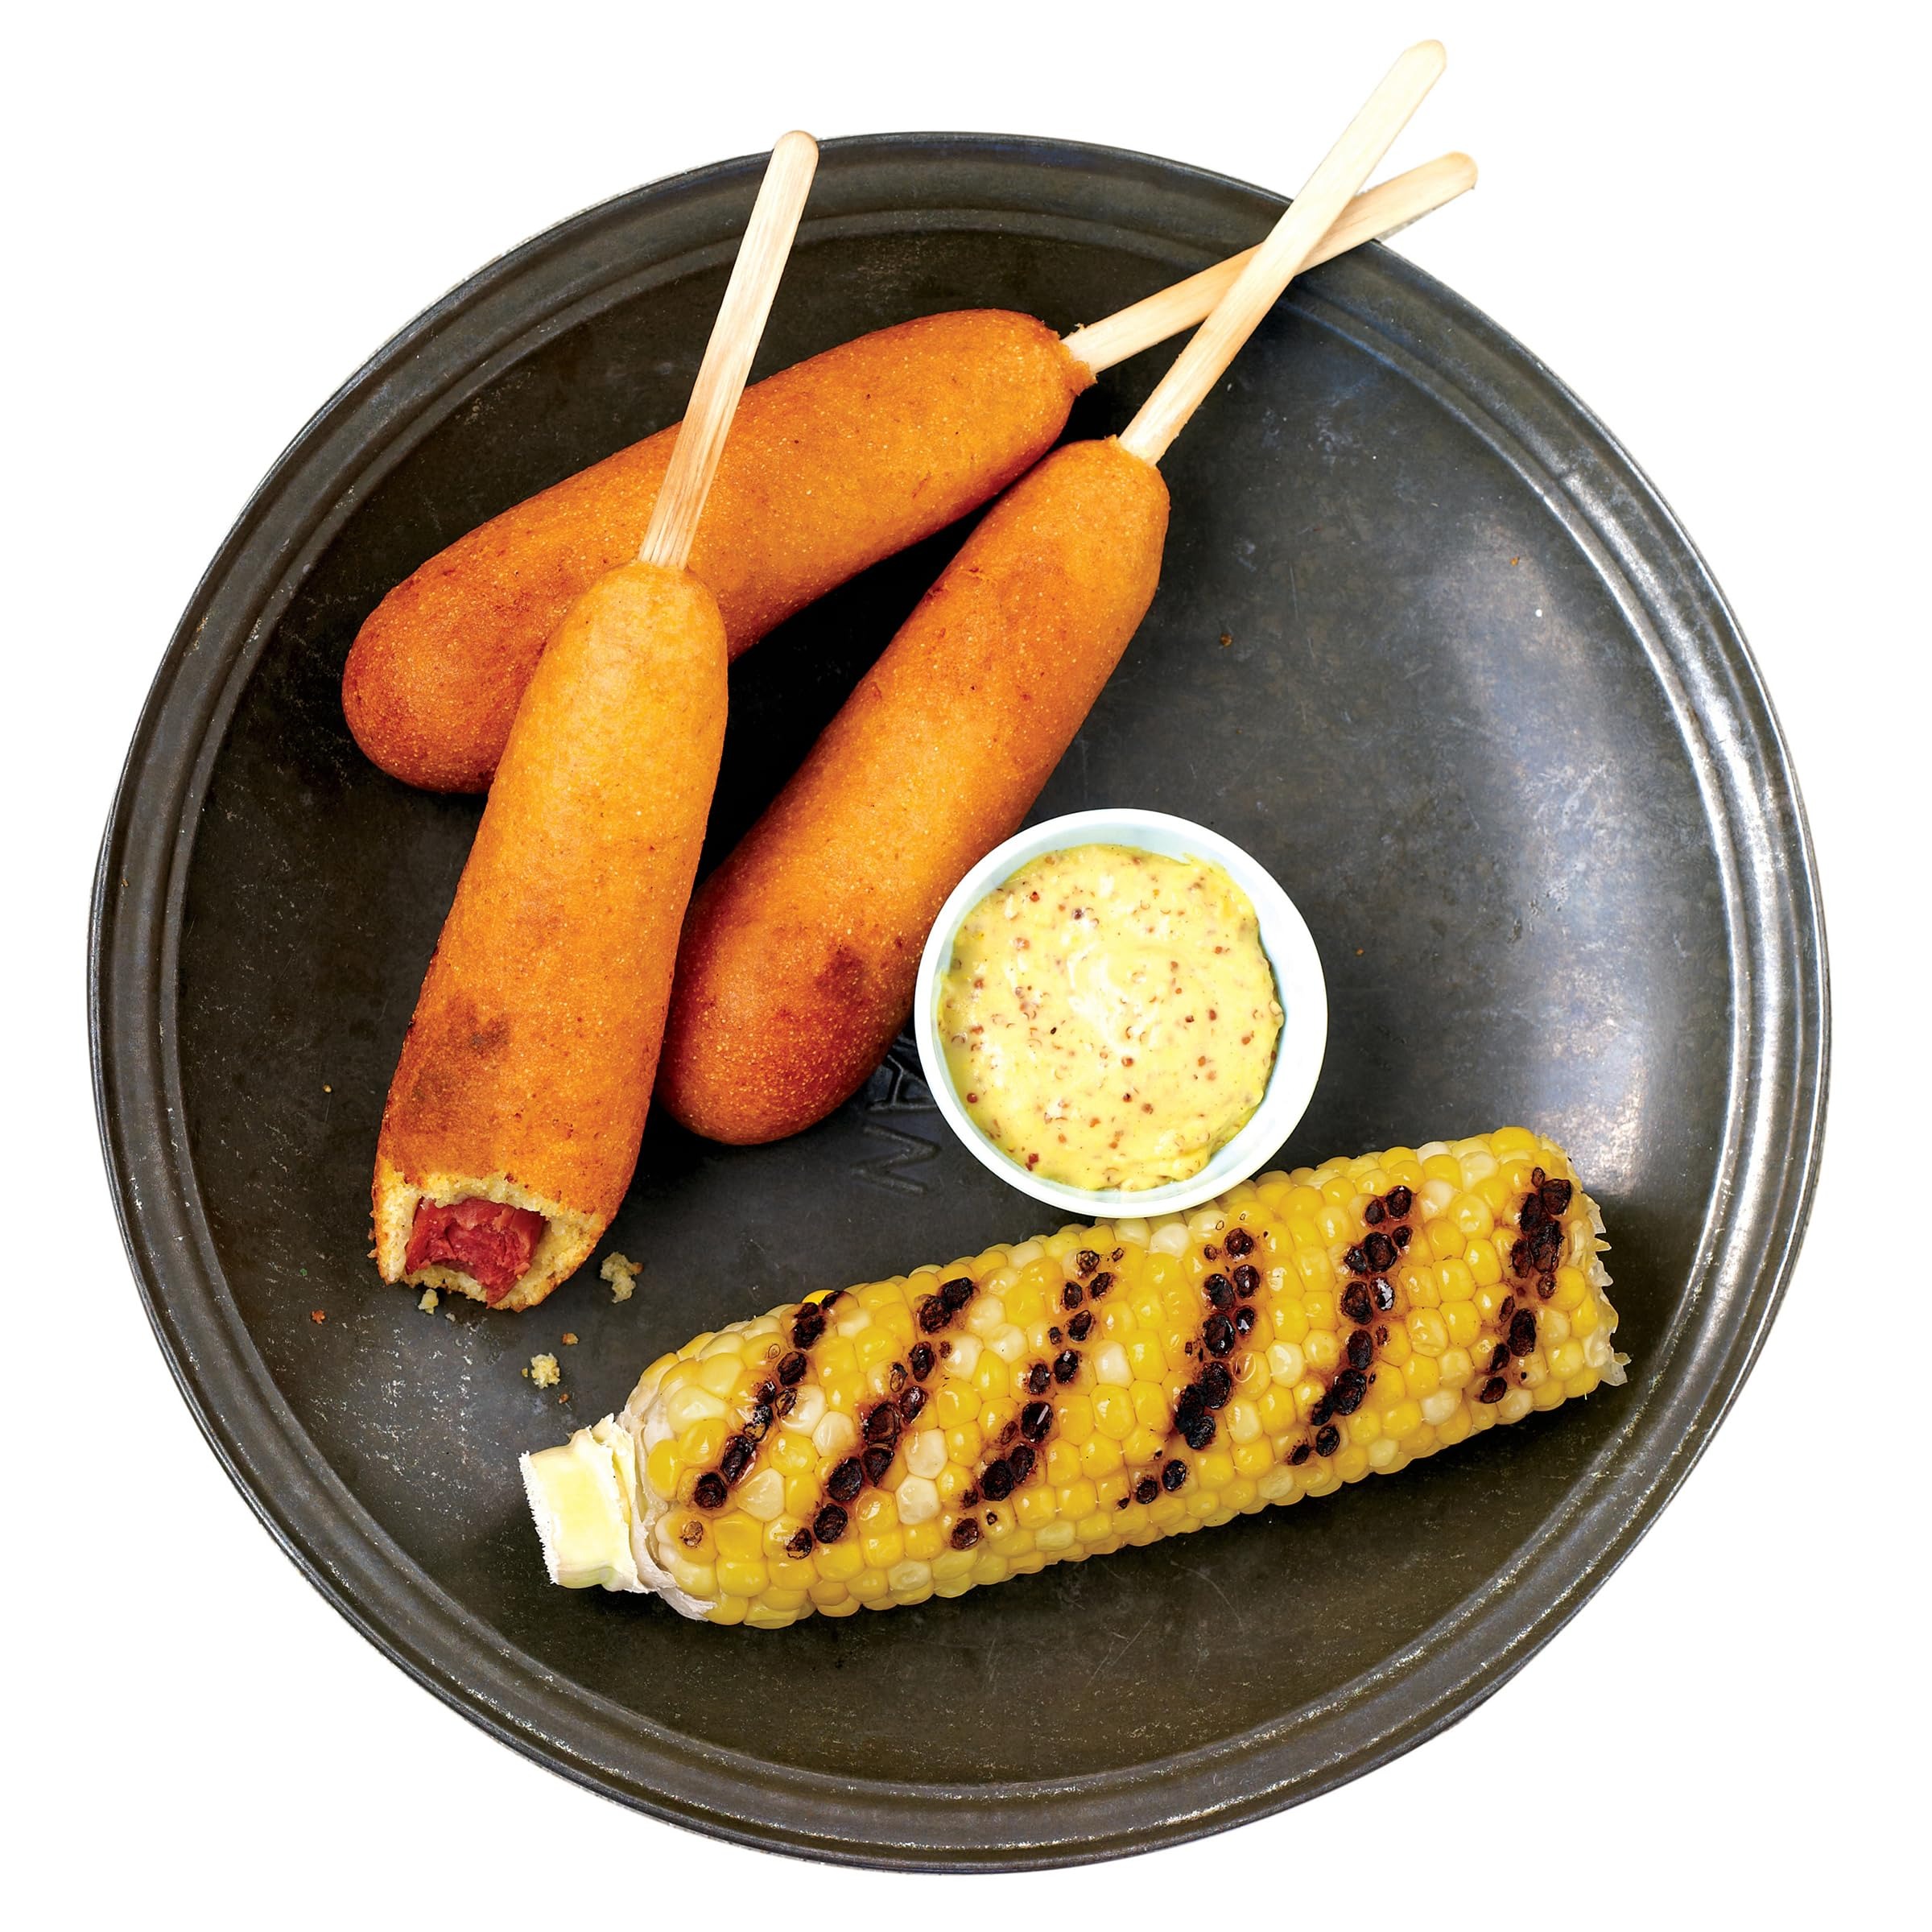
Item Name: Applegate Farms AG Nat Gluten Free Corn Dogs, 10 oz (frozen)
Value: 10.0
Unit: oz

Price: 8.63